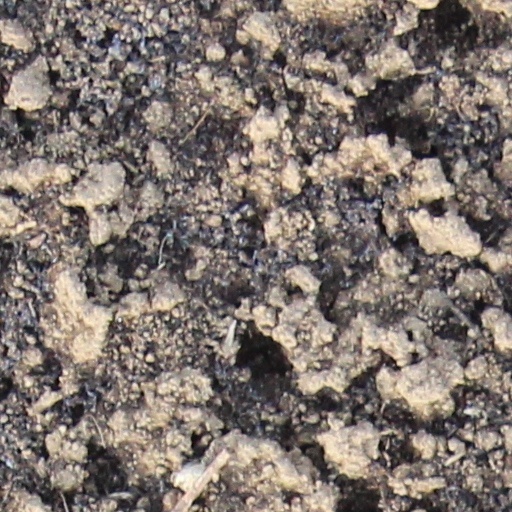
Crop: wheat